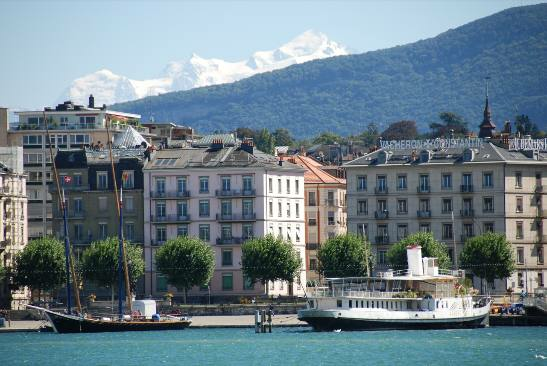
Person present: No